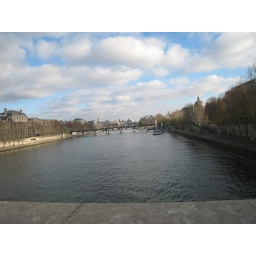
Look at that river of water in Paris